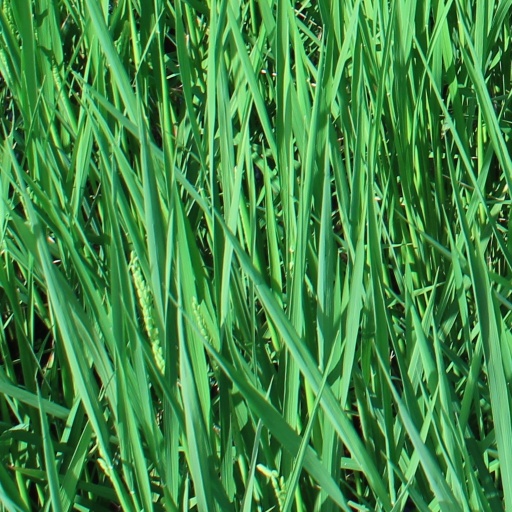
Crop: rice